Cal Neva Lodge & Casino

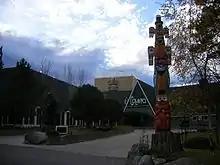
The Cal Neva Resort in 2007

After leasing it to Warner for four years, Sinatra sought to sell the property to Howard Hughes in 1967 as part of the renewal of his contract at the Sands Hotel and Casino. Following a fallout between Hughes and Sinatra, the entertainer instead signed a contract with Caesars Palace. This included a requirement for Sinatra's stake in Cal Neva to be purchased by his new employer for $2 million, but instead the lodge passed into the hands of the same owners as Reno's Club Cal Neva in 1968 for $1.4 million.